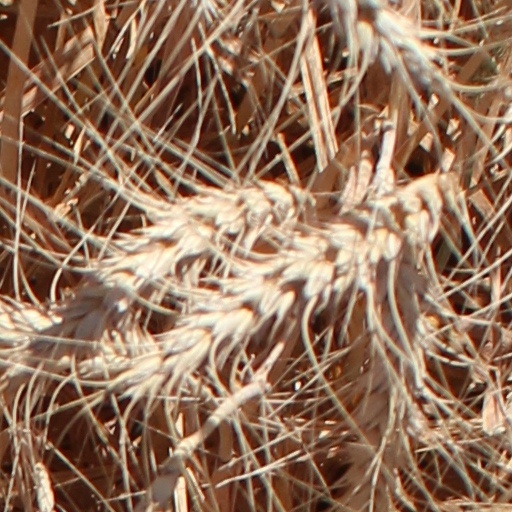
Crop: wheat